Hicham Jadrane

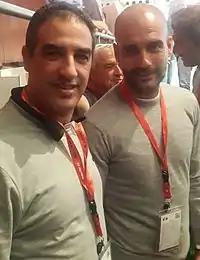
Hicham Jadrane and Pep Guardiola

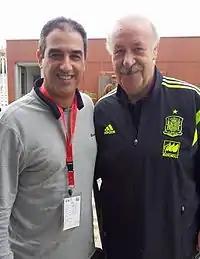
Hicham Jadrane and Vicente Del Bosque

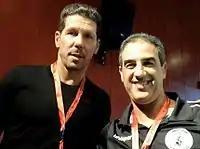
Hicham Jadrane and Diego Simeone

Hicham holds the UEFA Pro Licence, the highest football coaching qualification. He received the UEFA Pro Licence on 30 November 2013 from the Royal Spanish Football Federation. He also holds the A Coaching License since 2009 from Royal Moroccan Football Federation and the UEFA A License since 2010 from the Royal Spanish Football Federation. He is also the holder of First Degree and Second Degree diplomas from Andalusia Football Federation (FAF).